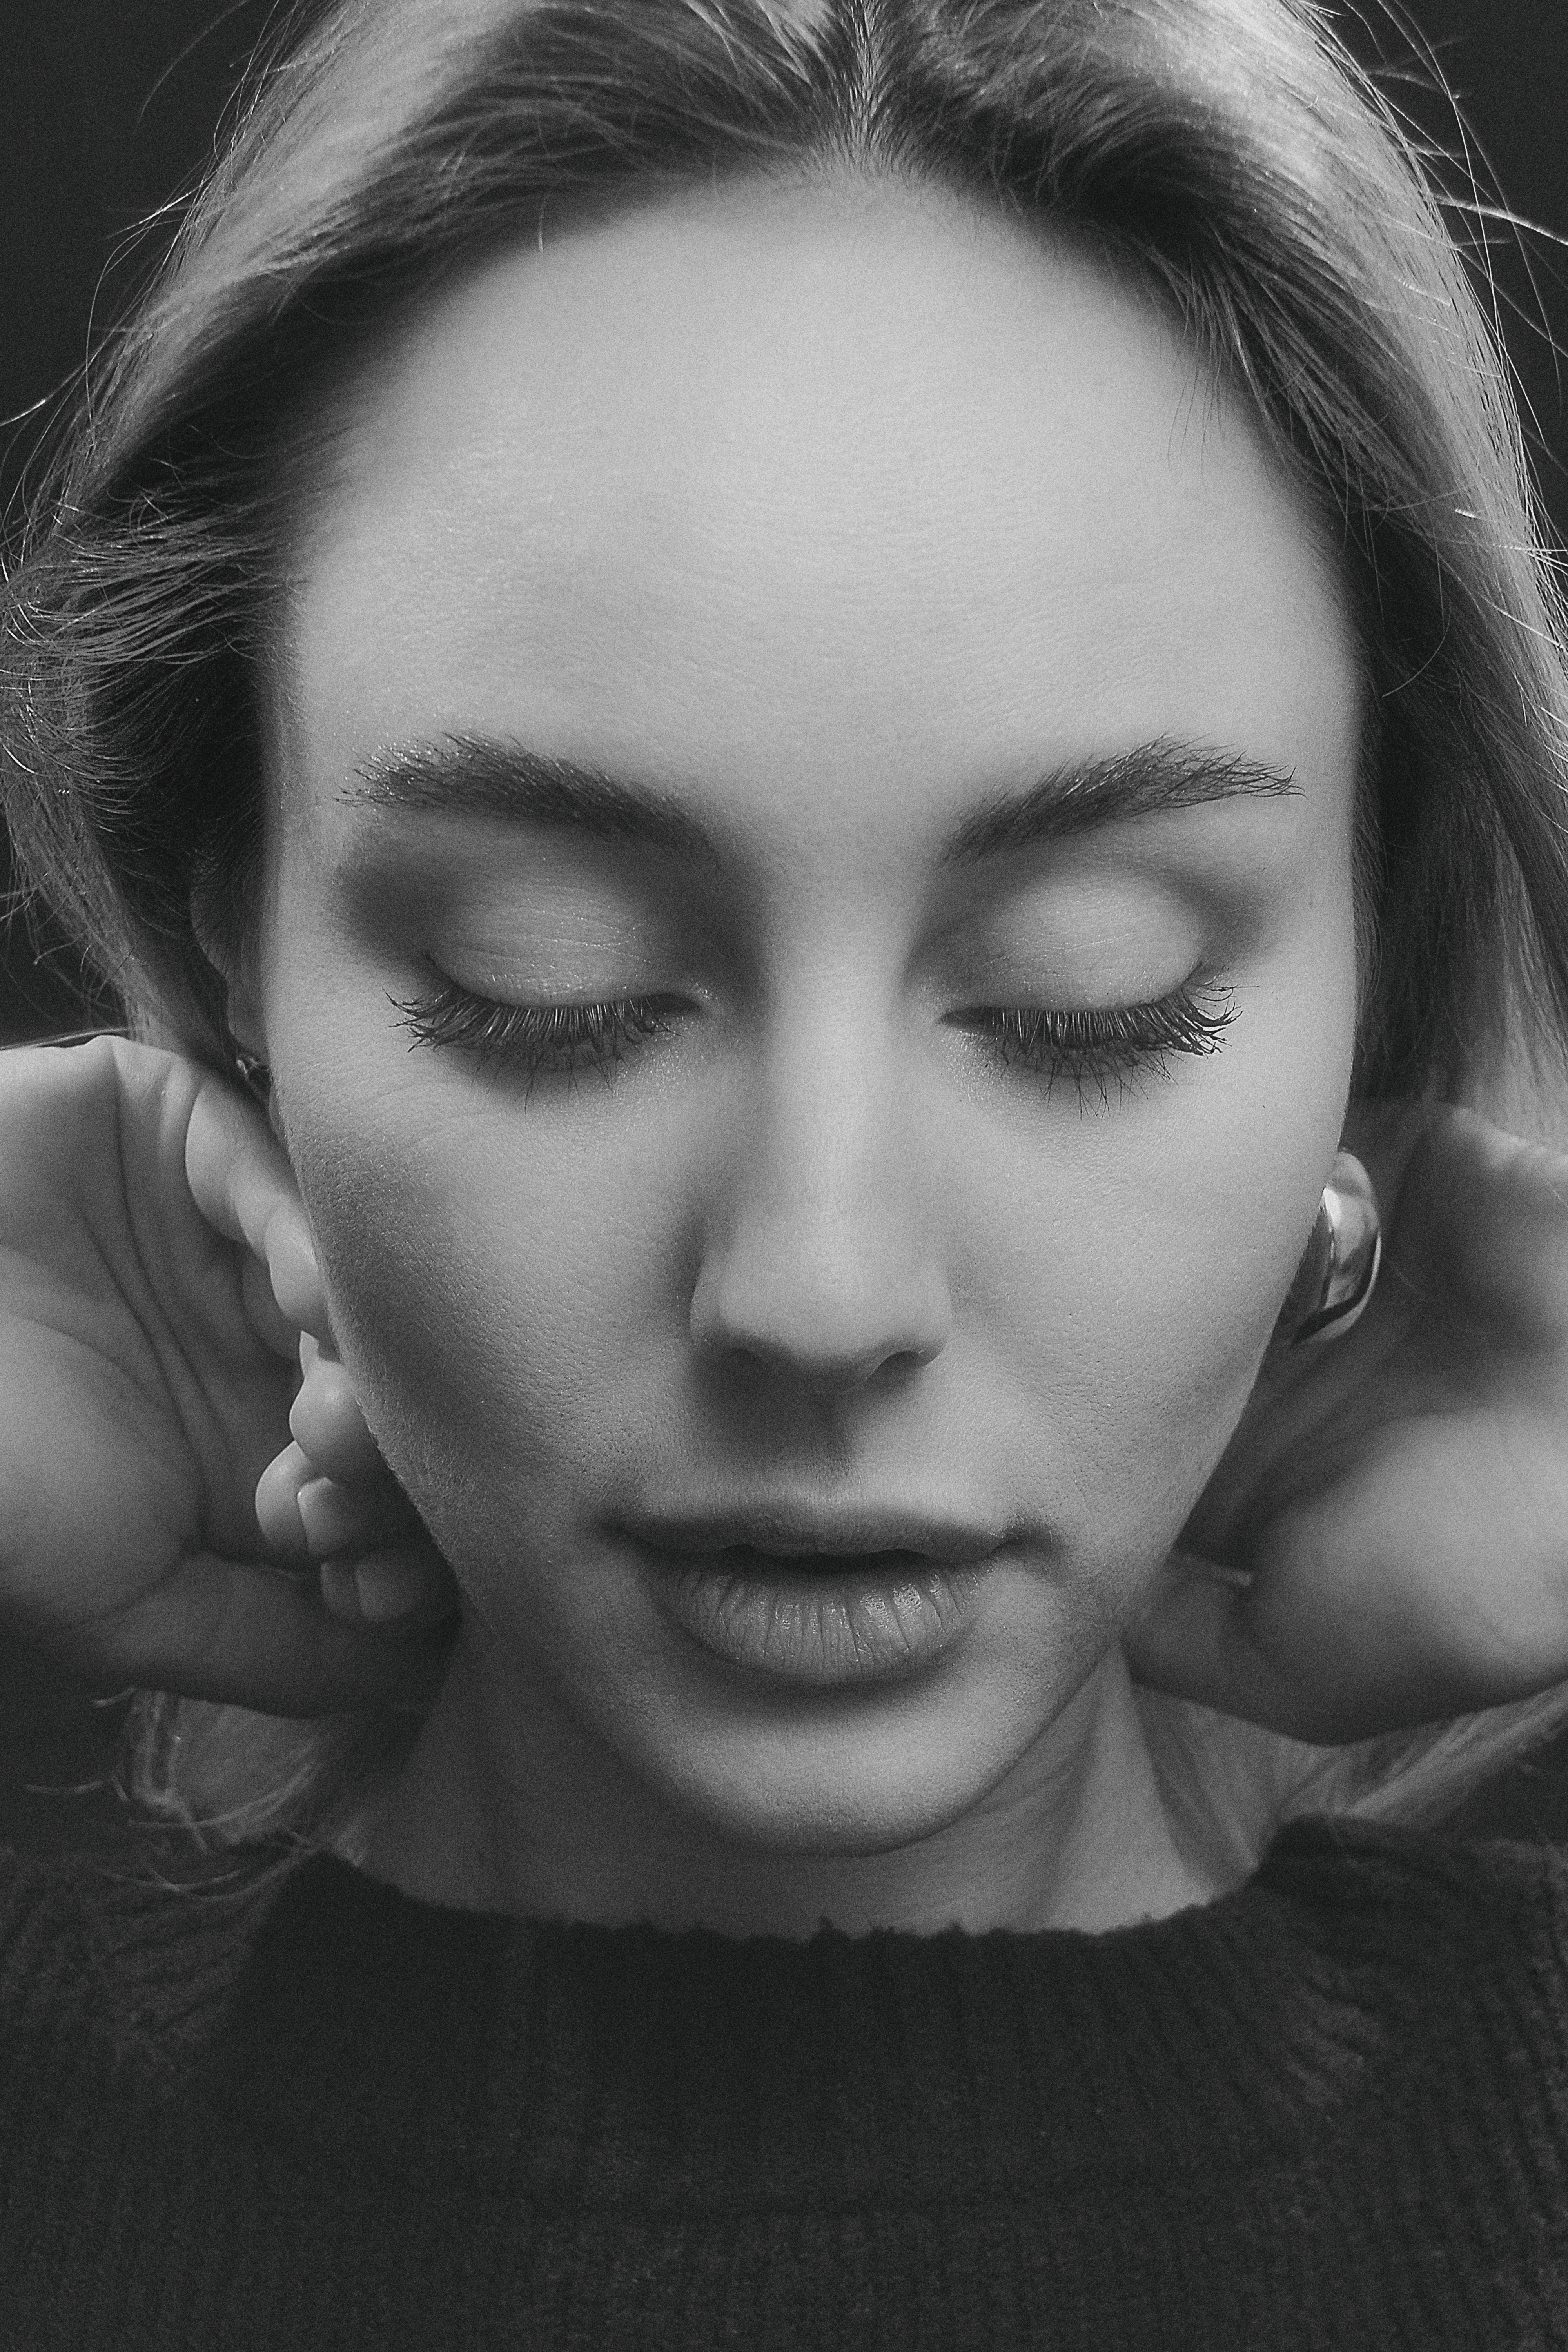
girl, portrait, retro, face, beautiful, look, studio, monochrome, donate, nose, hair, cheek, skin, lip, chin, eyebrow, shoulder, mouth, eyelash, facial expression, lipstick, eye liner, black, flash photography, human body, jaw, neck, fashion, iris, ear, gesture, makeover, black and white, style, cool, Tints and shades, cosmetics, long hair, eye shadow, happy, eyewear, close up, blond, monochrome photography, darkness, mascara, eyelash extensions, jewellery, portrait photography, photo shoot, model, fashion model, earrings, necklace